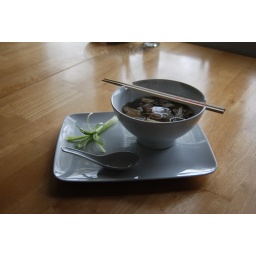
Chicken stock steeped with lemon grass, garlic, ginger and red chili.Strained, heated and poured over green onion, shrimp and oyster mushrooms.Yummy.